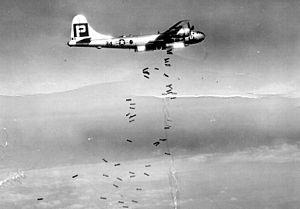
L'histoire militaire des États-Unis pendant la Seconde Guerre mondiale débute lorsque les États-Unis entre dans la Seconde Guerre mondiale en déclarant la guerre contre les puissances de l'Axe à la suite de l'attaque japonaise du 7 décembre 1941 contre la base navale américaine de Pearl Harbor.